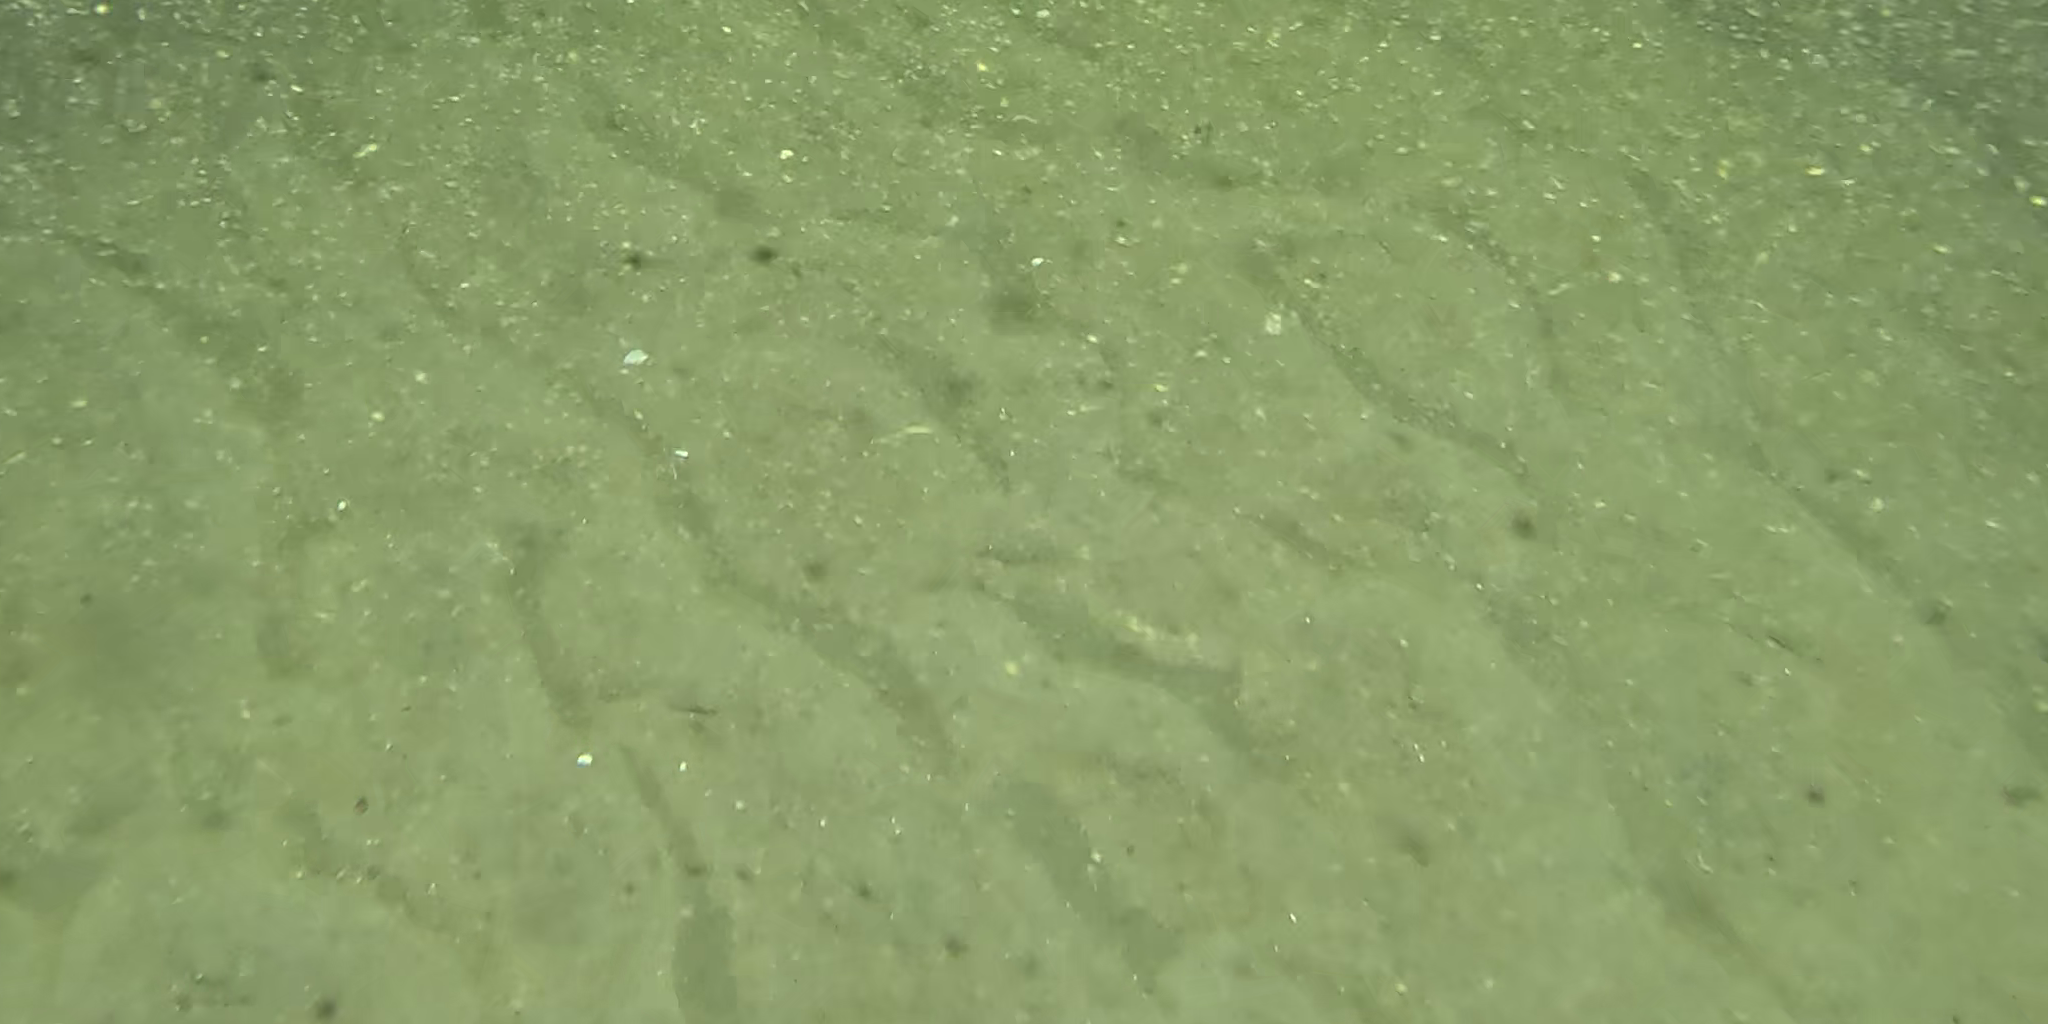
Seabed habitat: sand